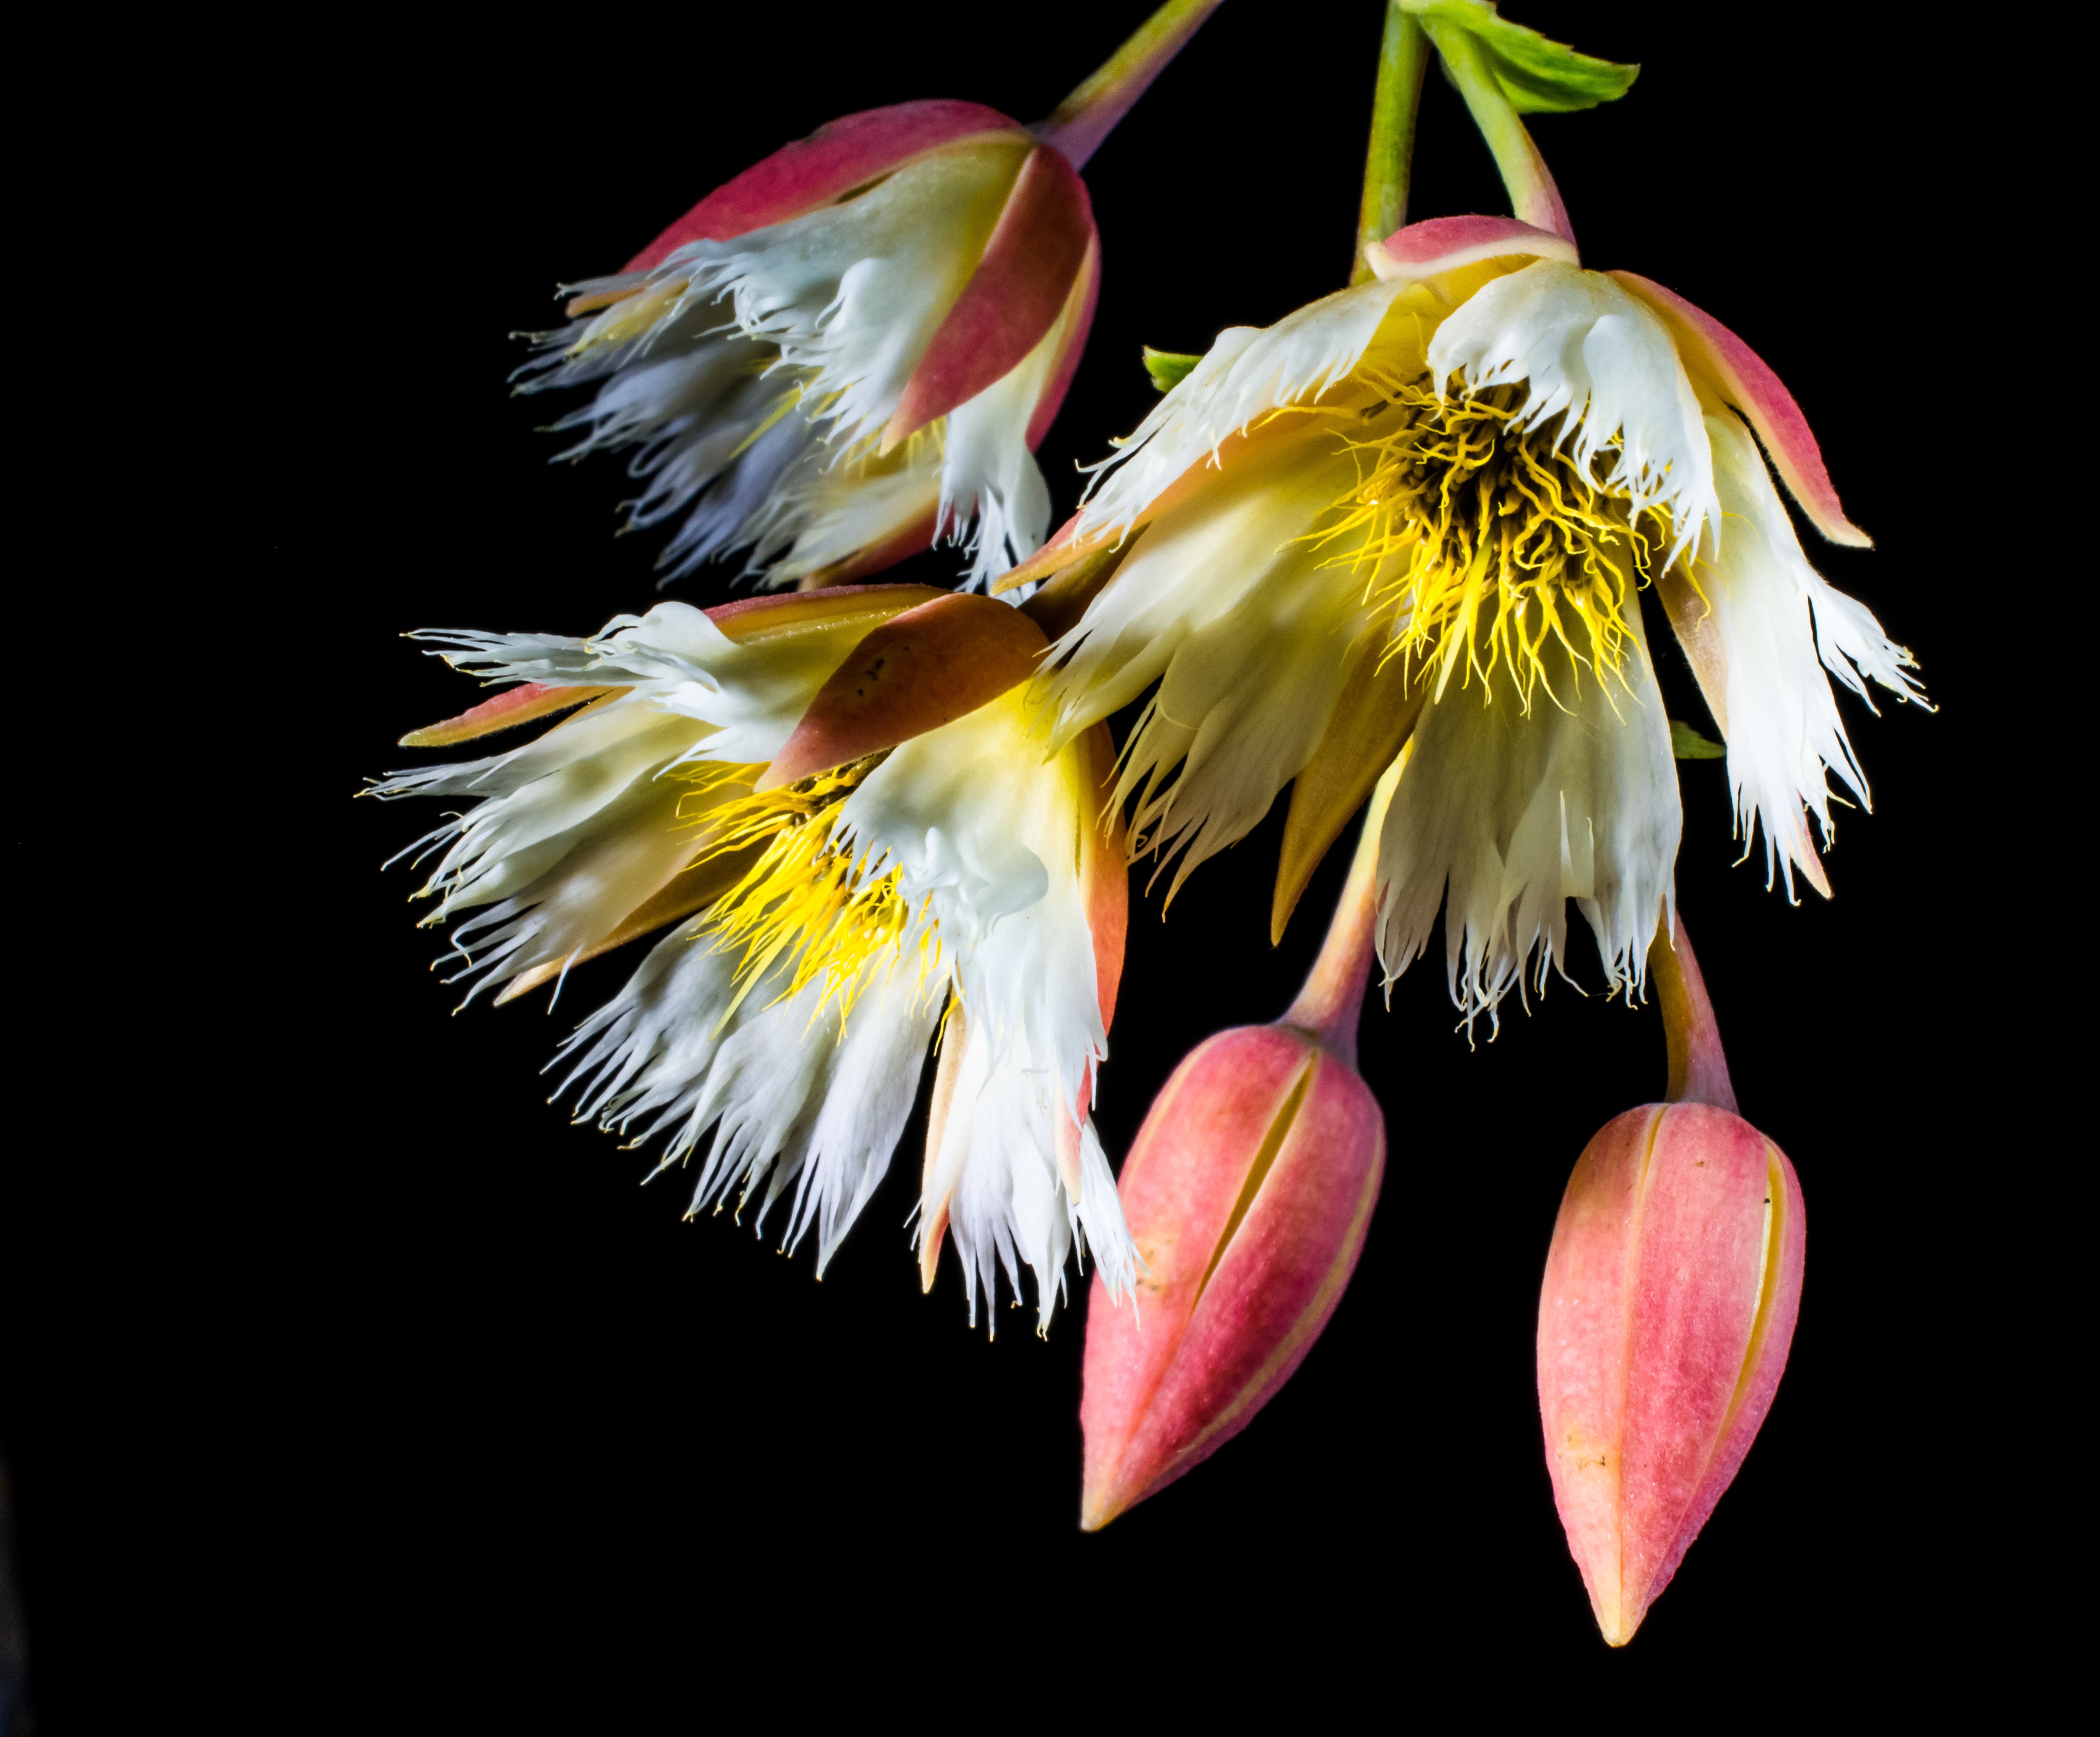
blossom, plant, white, photography, leaf, flower, petal, bloom, pollen, botany, flora, close up, macro photography, flowering plant, flowering twig, land plant